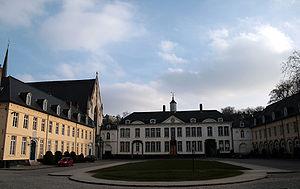
Ixelles (Belgique), le palais abbatial, l'église, les bâtiments principaux et la cour d'honneur de l'ancienne Abbaye de la Cambre.
L’École royale militaire est une institution militaire d’enseignement supérieur qui forme, non seulement, l’ensemble des officiers de l’armée belge mais également de nombreux officiers issus d'un pays membre de l'Union européenne et même d'Afrique.
Cet article recense le patrimoine immobilier protégé à Ixelles. Le patrimoine immobilier protégé fait partie du patrimoine culturel en Belgique.